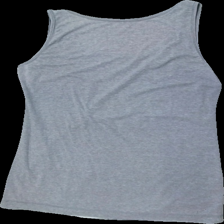
View: back
Type: Tank top
Category: Ladies
Brand: Kappahl
Colors: Grey
Material: 84% Polyester 16% Cotton
Cut: Loose
Size: 44
Season: All
Damage: damaged seams
Damage location: bottom left
Price range: <50
Recommended usage: Export
Description: grey tank top